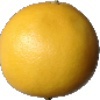
Label: white_grapefruit